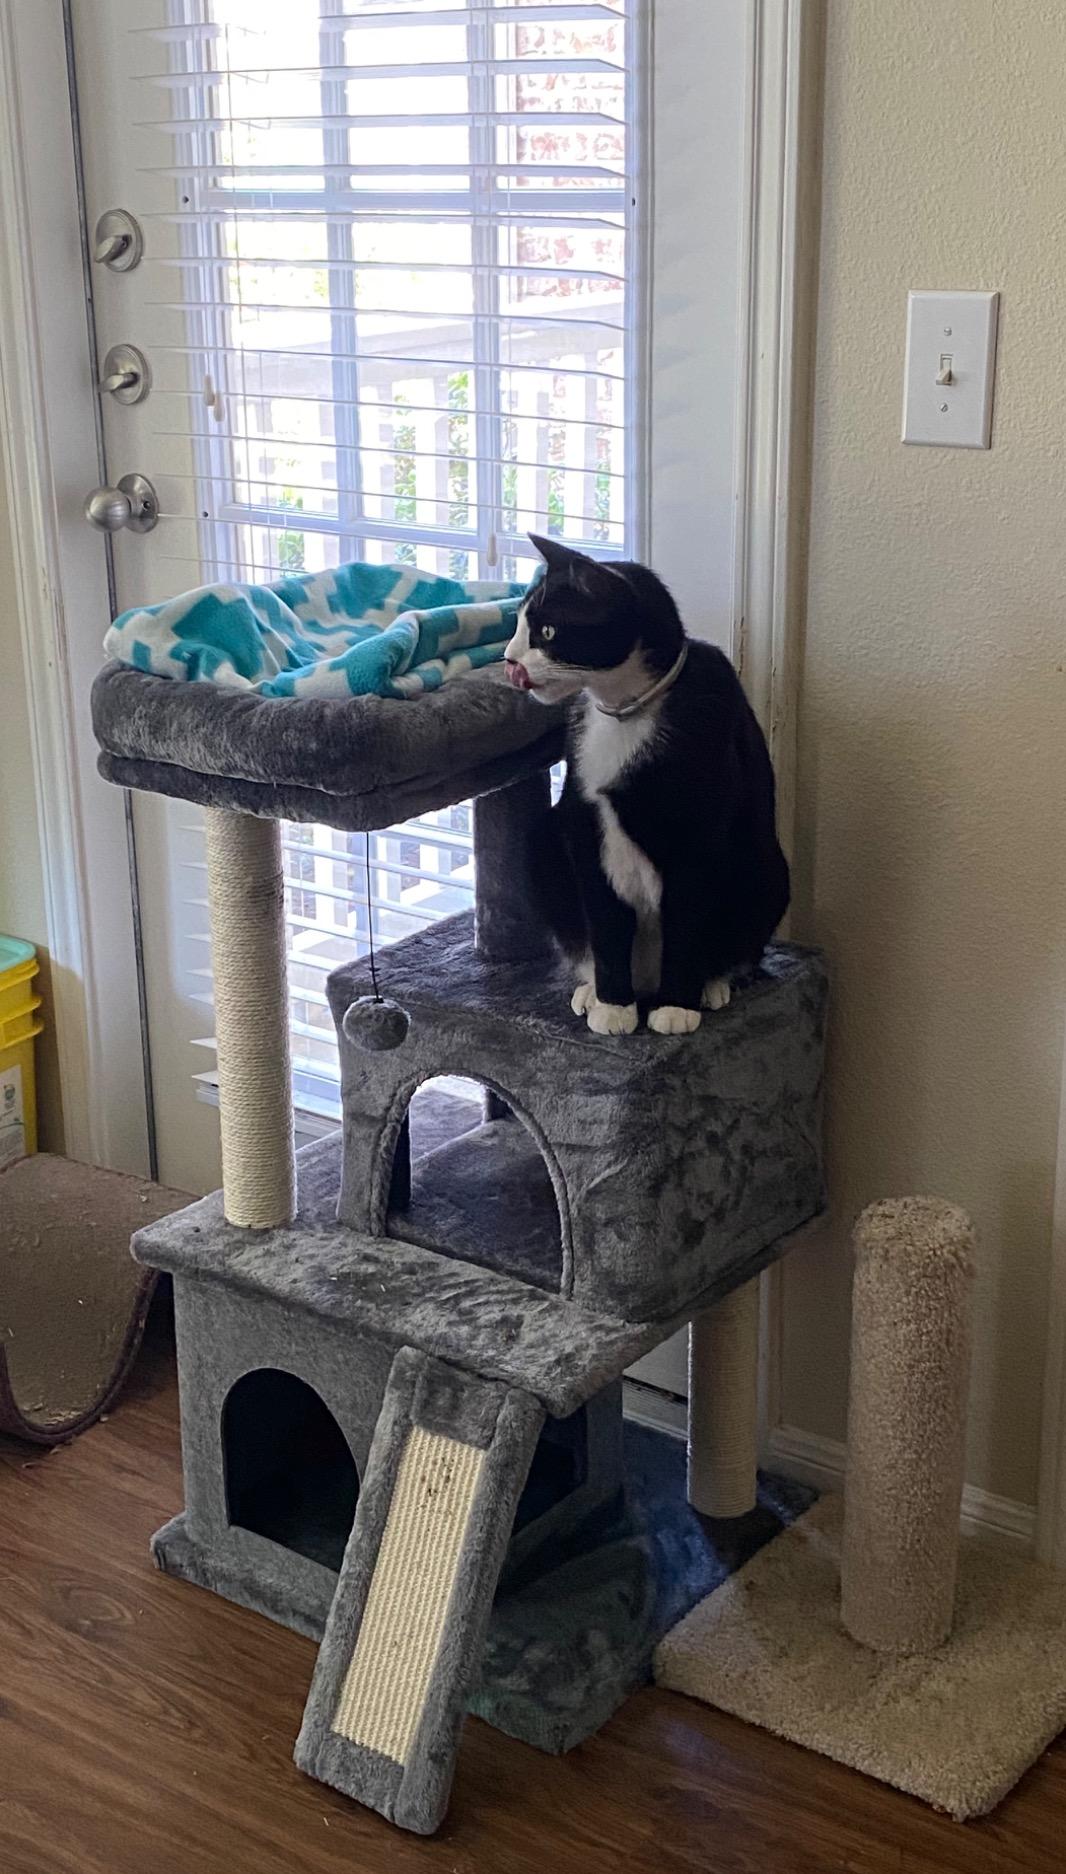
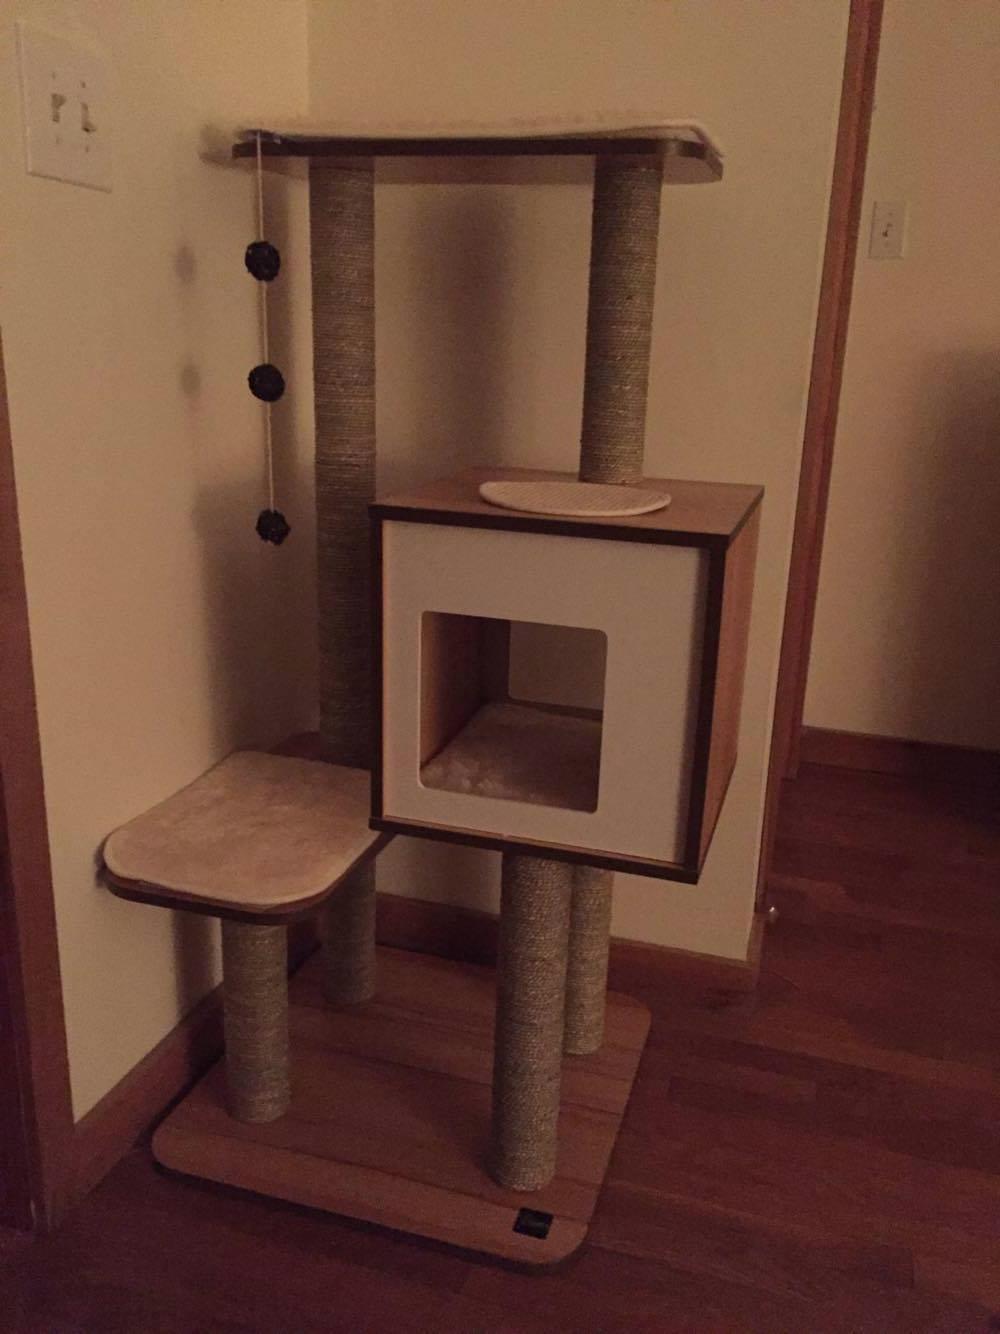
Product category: items_cat tree
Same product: no